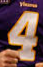
Number: 4